Tamanchey

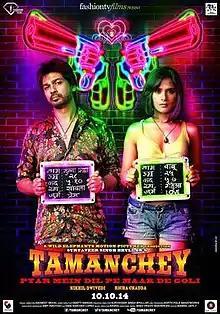
Poster of film

Tamanchey is an Indian Hindi-language romantic crime comedy film released on 10 October 2014. The film is directed by Navneet Behal and stars Nikhil Dwivedi and Richa Chadda in the lead roles.